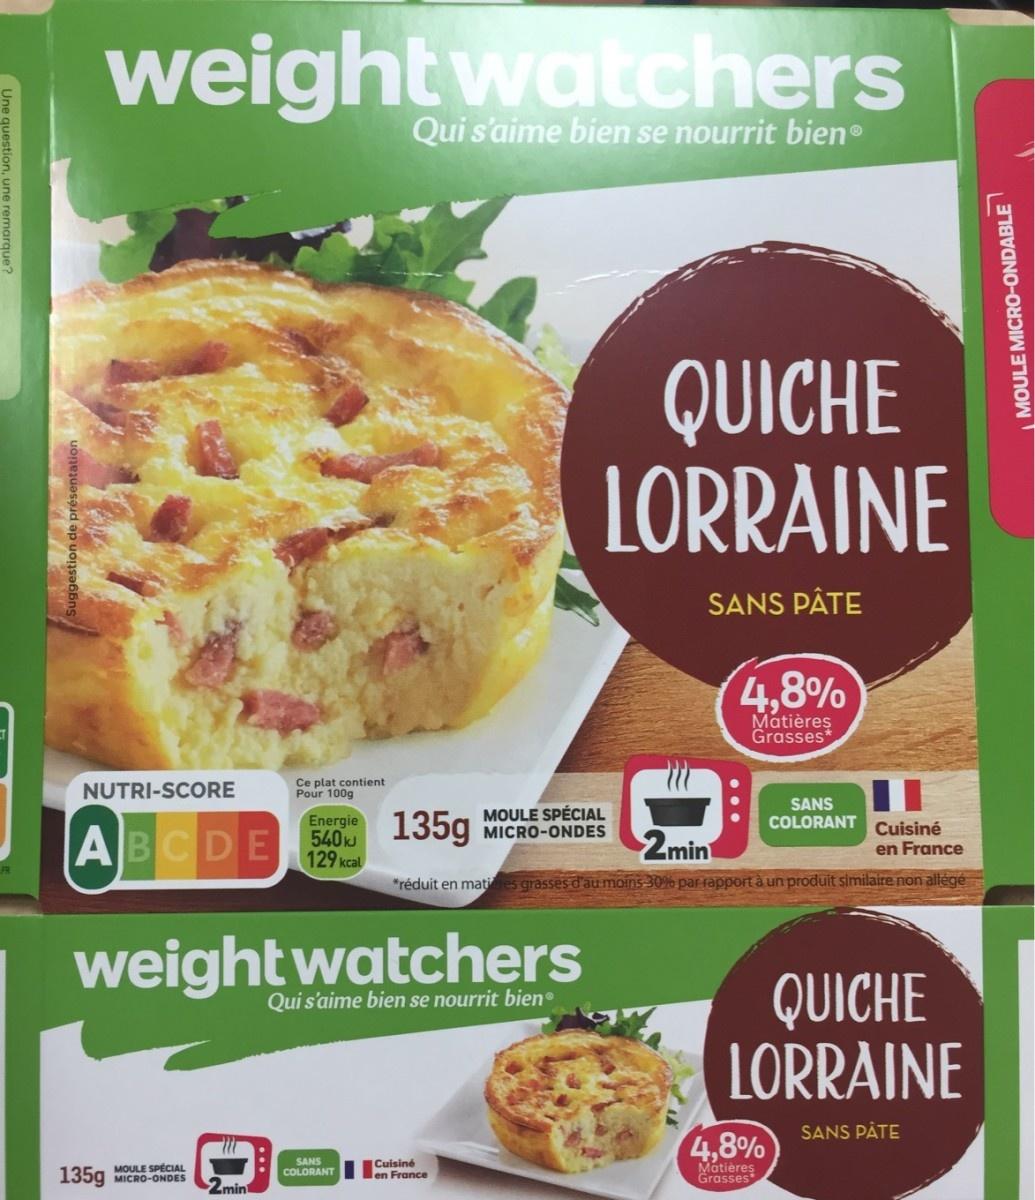
Nutri-Score label: nutriscore-a